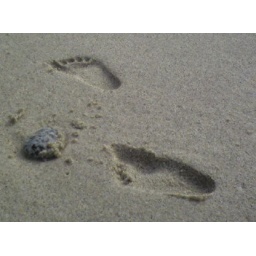
baby footprints in beach sand, taken with phone camera